Μ-law algorithm

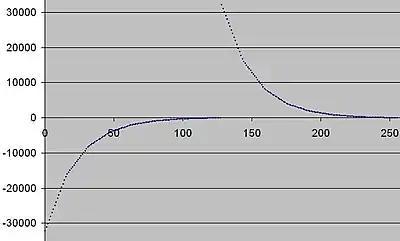
μ-law decoding as generated with the Sun Microsystems C-language routine g711.c commonly available on the Internet

The μ-law algorithm is also used in the .au format, which dates back at least to the SPARCstation 1 by Sun Microsystems as the native method used by the /dev/audio interface, widely used as a de facto standard for sound on Unix systems. The au format is also used in various common audio APIs such as the classes in the sun.audio Java package in Java 1.1 and in some C# methods.